2015 Liège–Bastogne–Liège

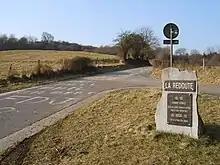
The Côte de La Redoute, photographed in 2007. Messages from fans to the riders can be seen painted on the road.

After turning around at the "Rond-point La Doyenne" (named after the race itself), the peloton left Bastogne to the north-east. The first were fairly flat and took the riders to Houffalize. After a fast descent came the Côte de Saint-Roch, an 11.2% average climb over its length. Another fairly flat section followed: the route continued north for approximately on fairly major roads through Gouvy and Vielsalm. At this point, with to the finish line, there were still eight categorised climbs remaining.